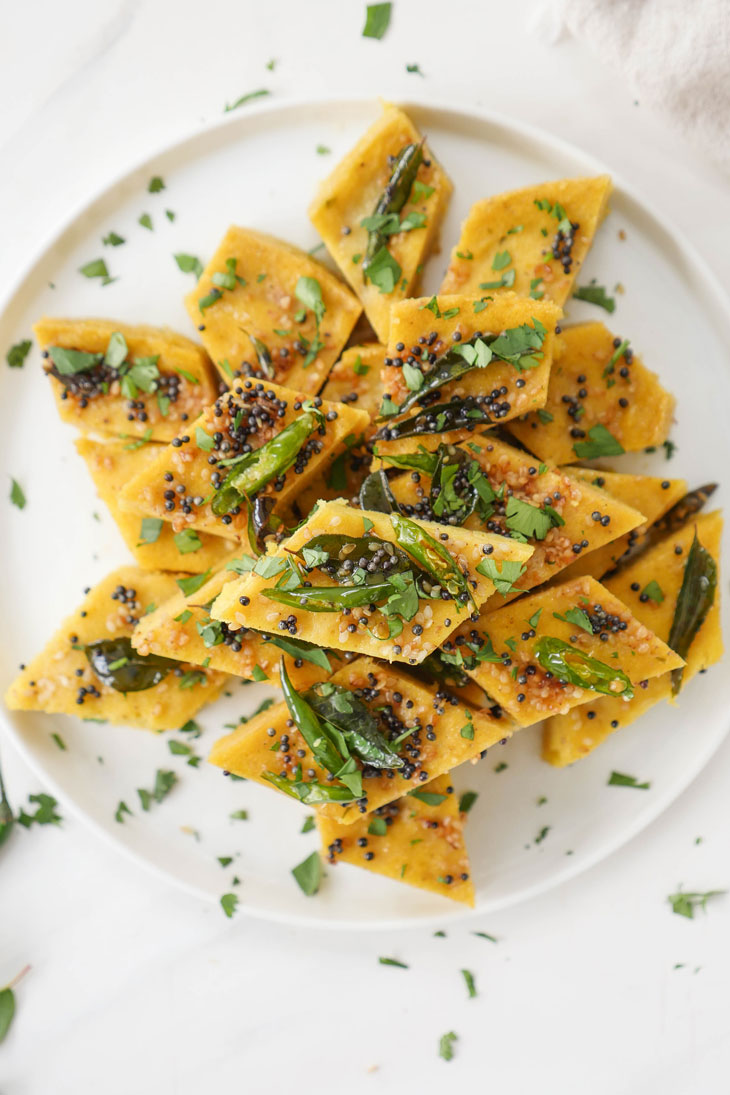
Dish: dhokla